NSH Mountain Gold Timika

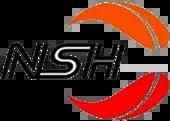
NSH Jakarta in 2015

During off-season, Papuan newly team from Timika – Mountain Gold has acquired NSH Jakarta and changed its name to NSH Mountain Gold Timika. NSH Mountain Gold Timika became the first team from the east of Indonesia who joined the national competition Indonesian Basketball League for the first time in the history.